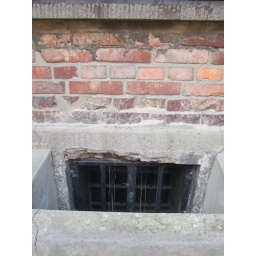
Concrete walls were built around the Prison cell windows to further isolate prisoners.